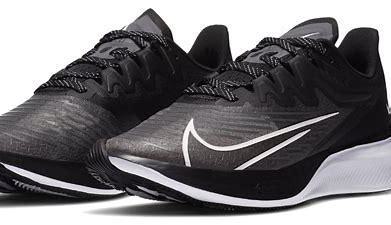
Brand: Nike
Model: Zoom Gravity